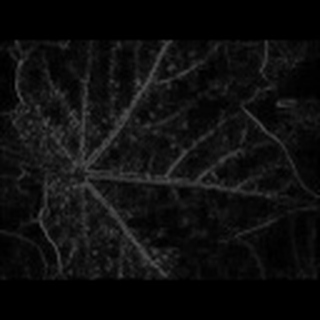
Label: cotton_aphids